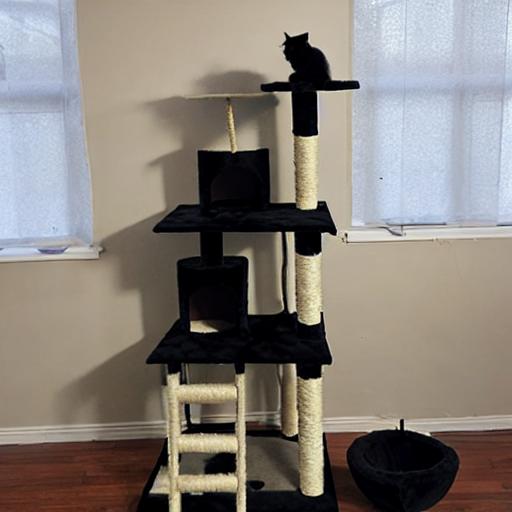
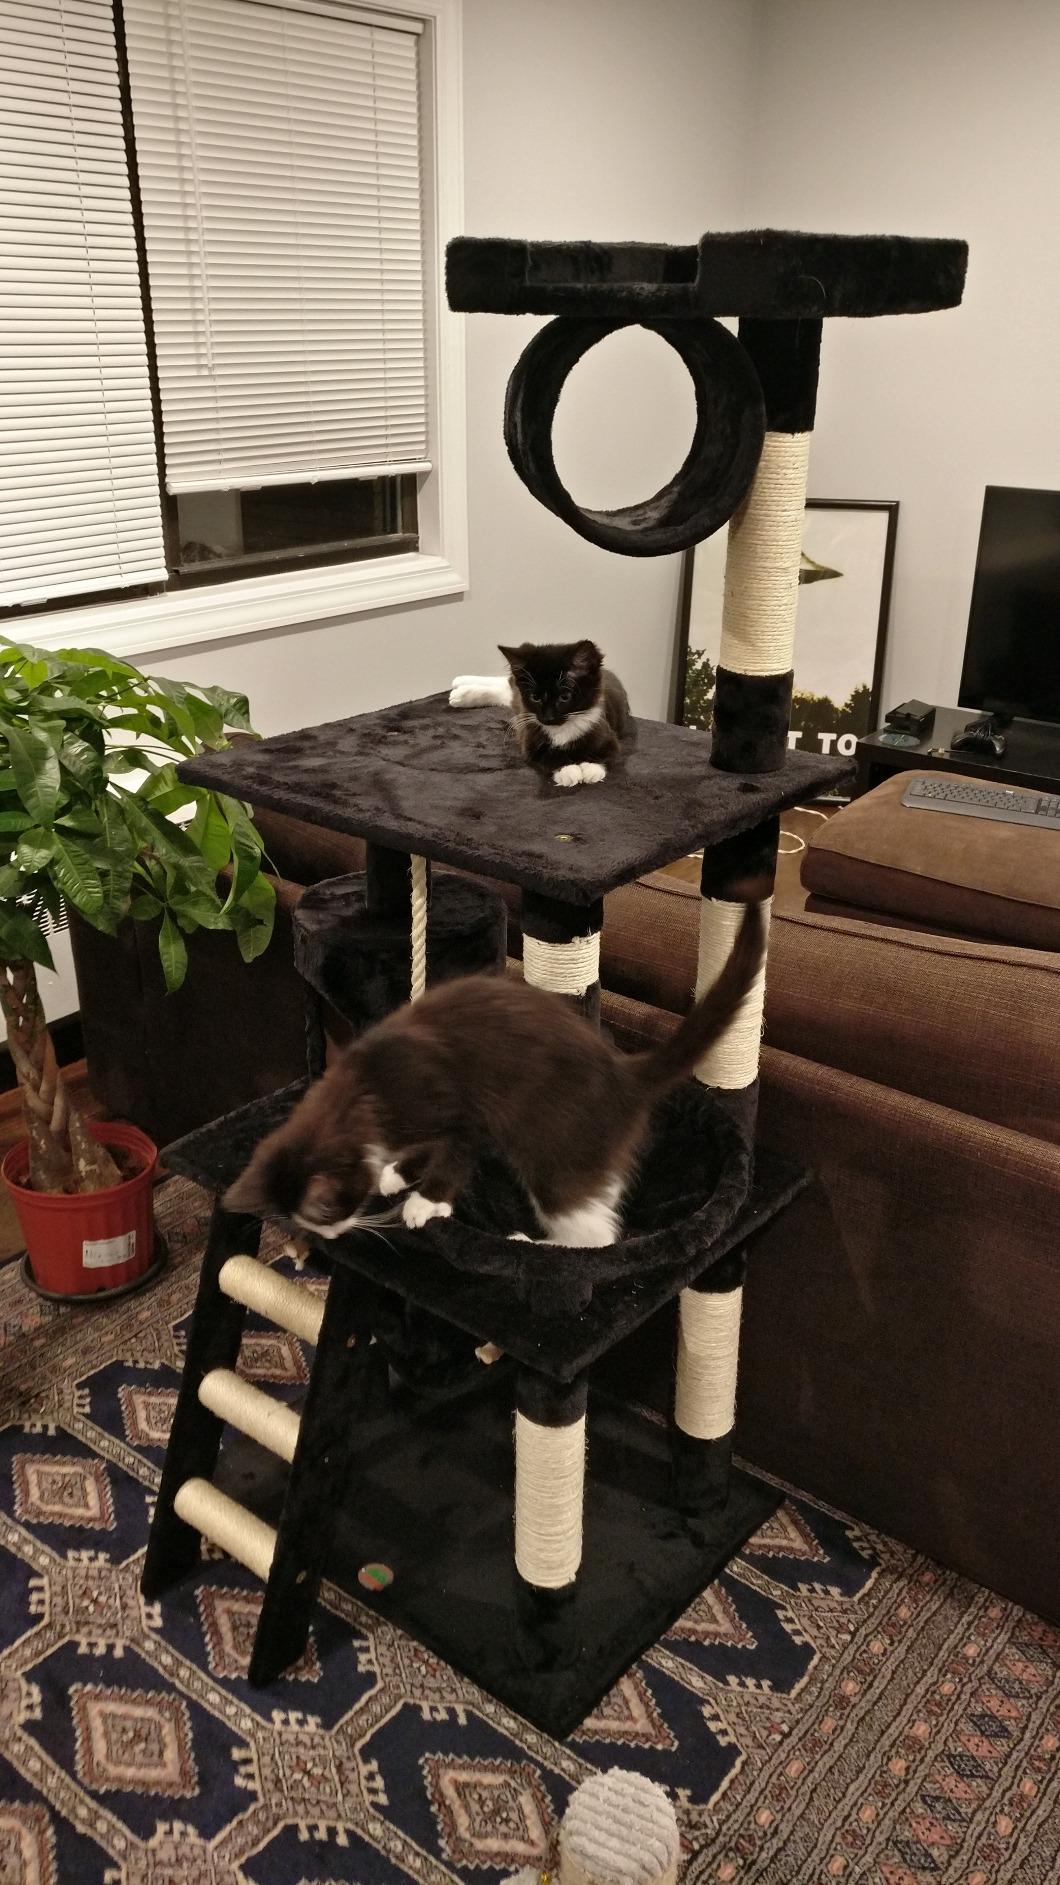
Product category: items_cat tree
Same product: no